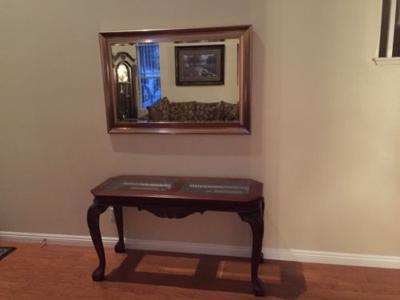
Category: table